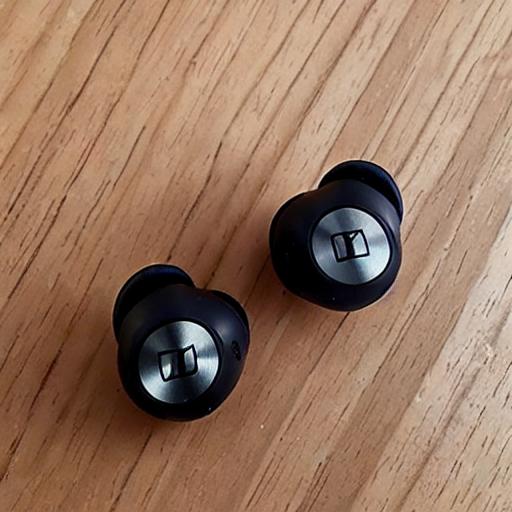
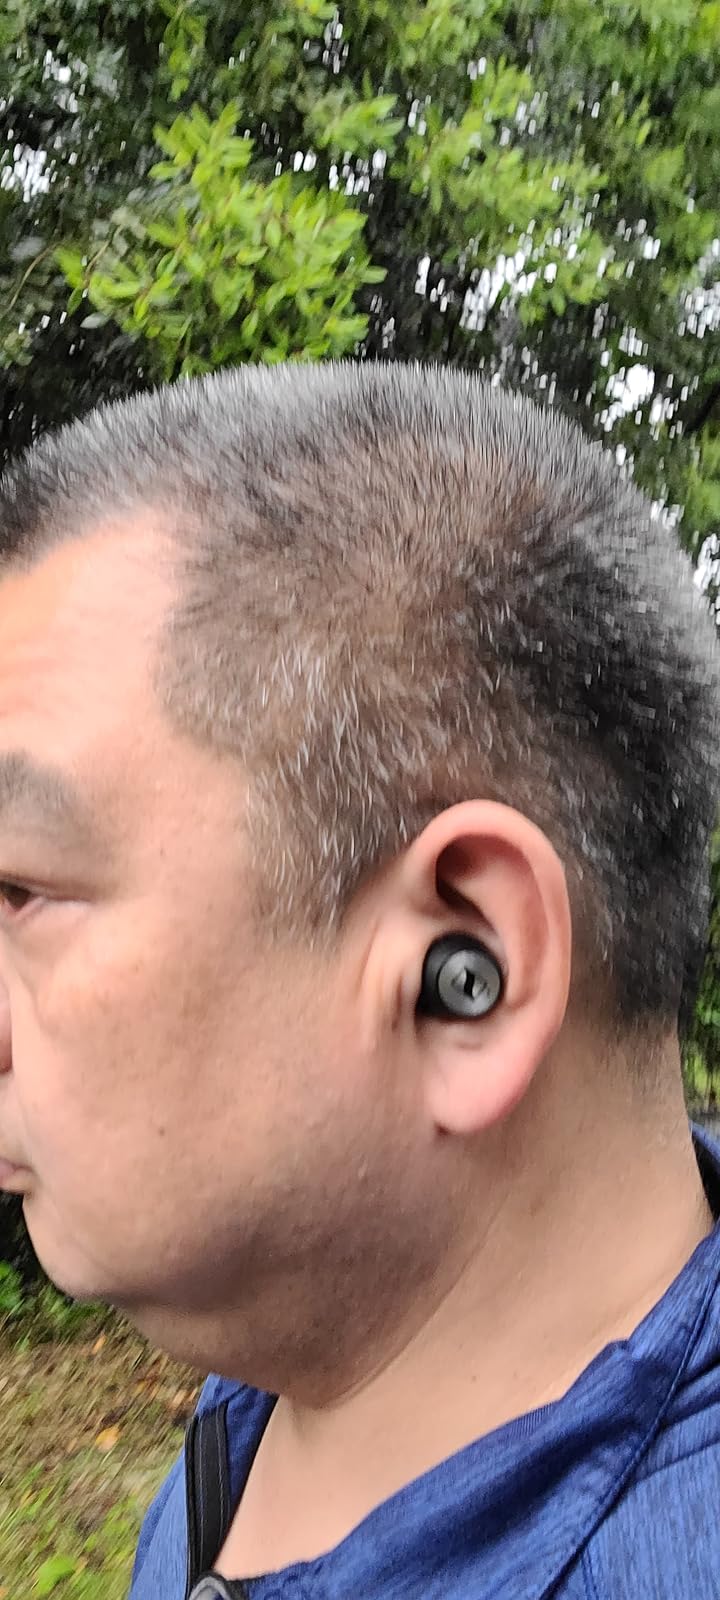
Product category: earbuds
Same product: no